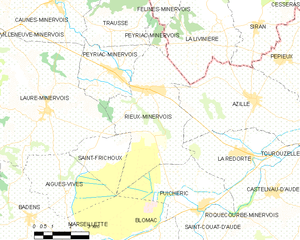
Carte des communes françaises: Rieux-Minervois